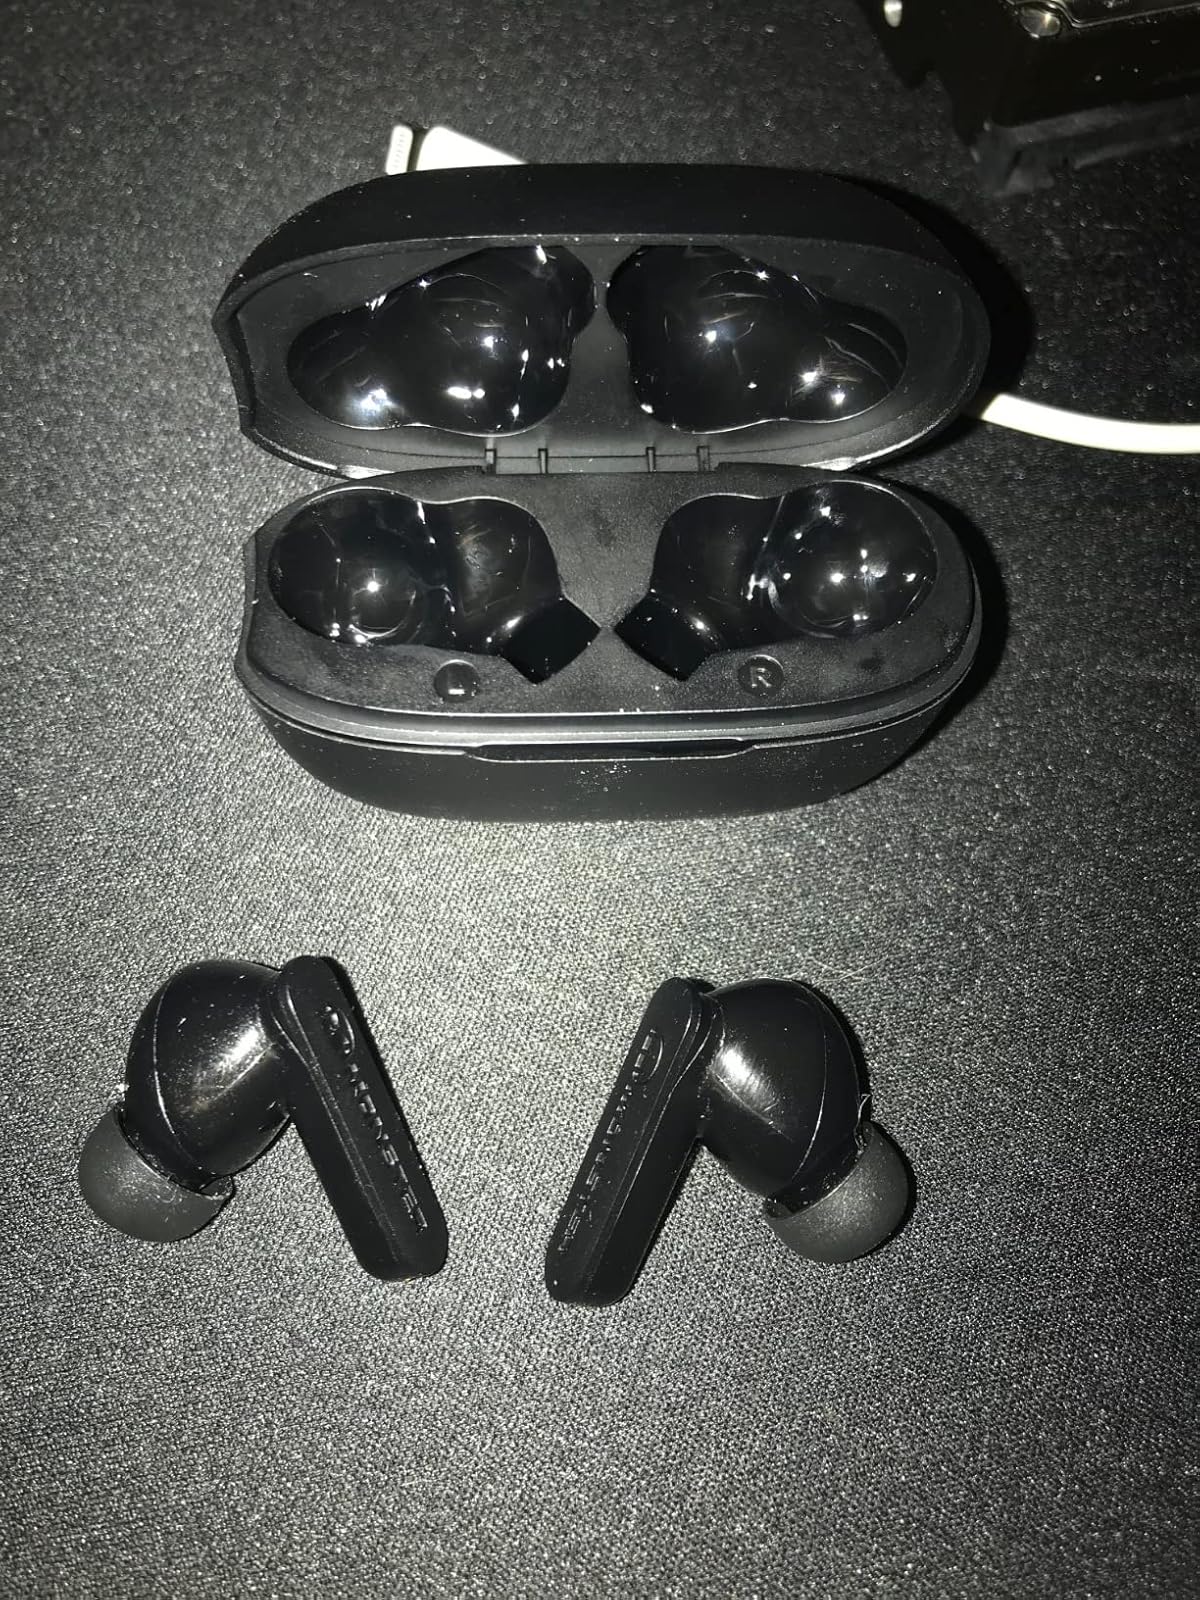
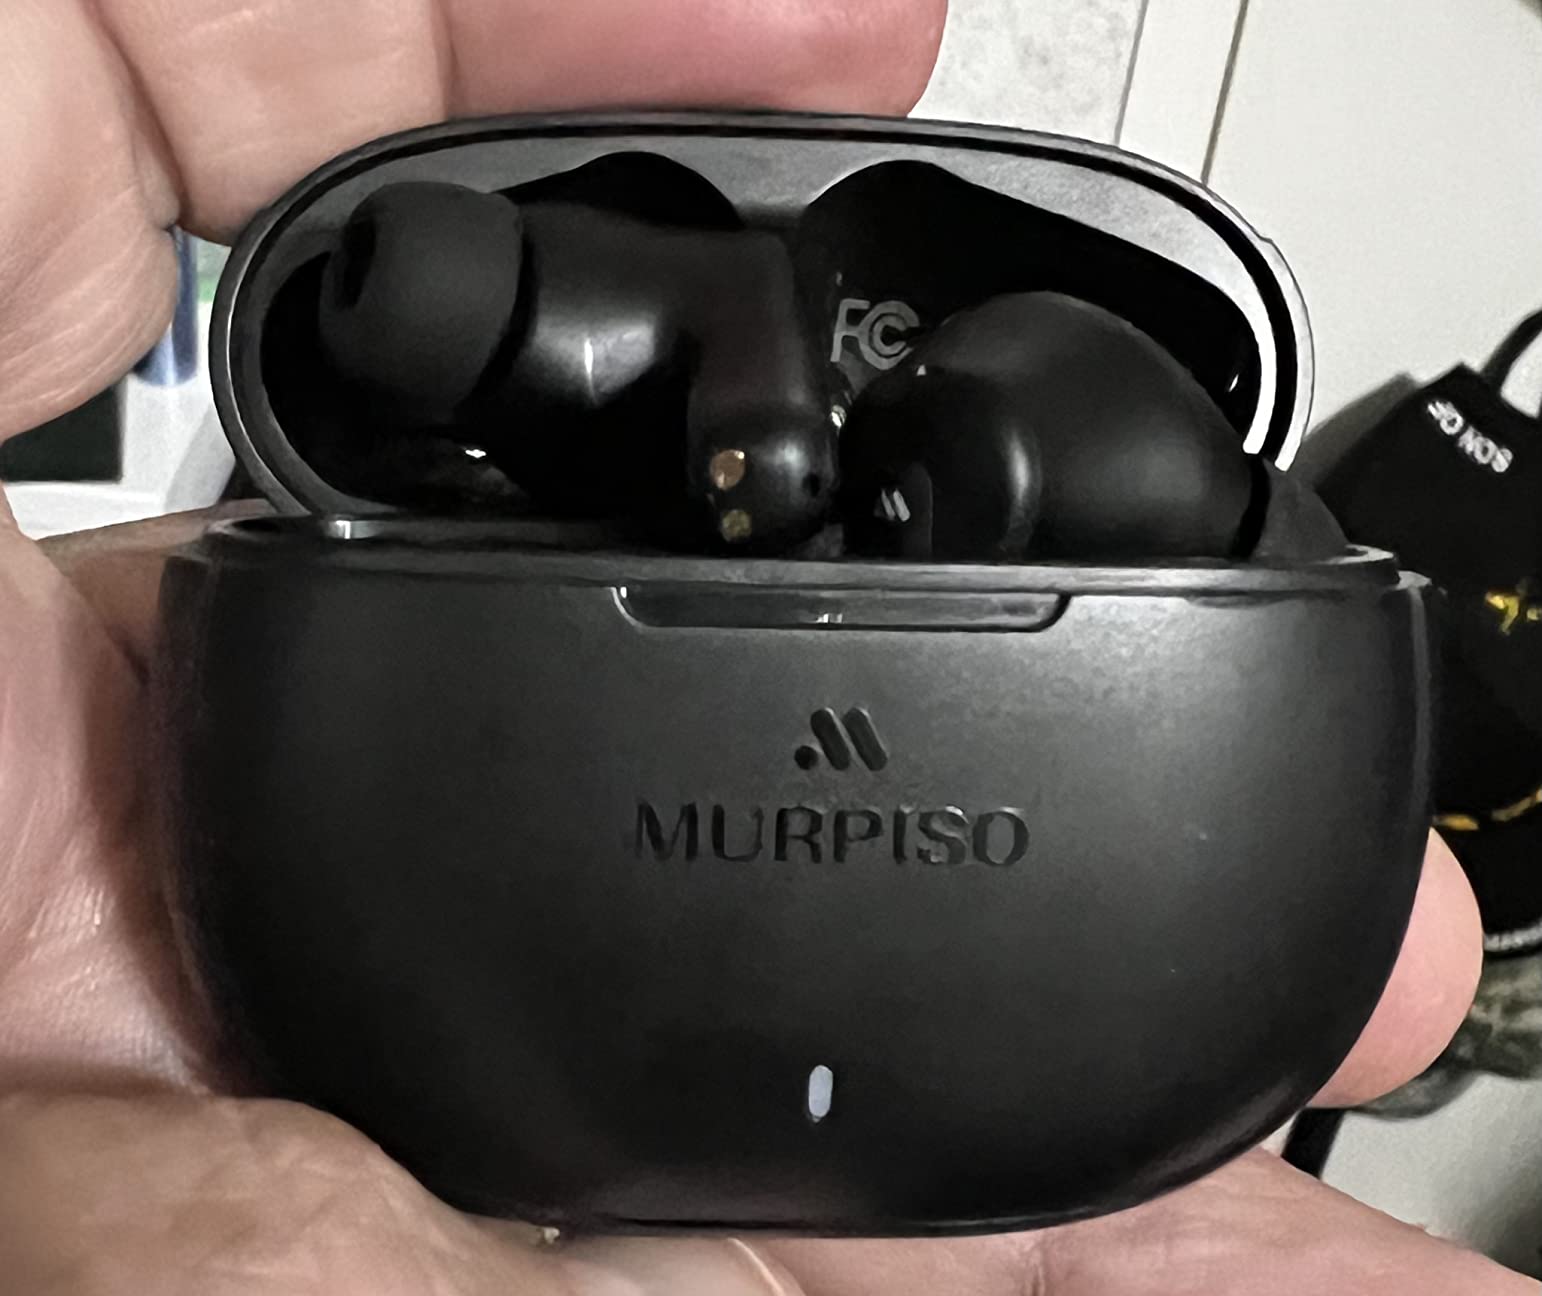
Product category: earbuds
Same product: no